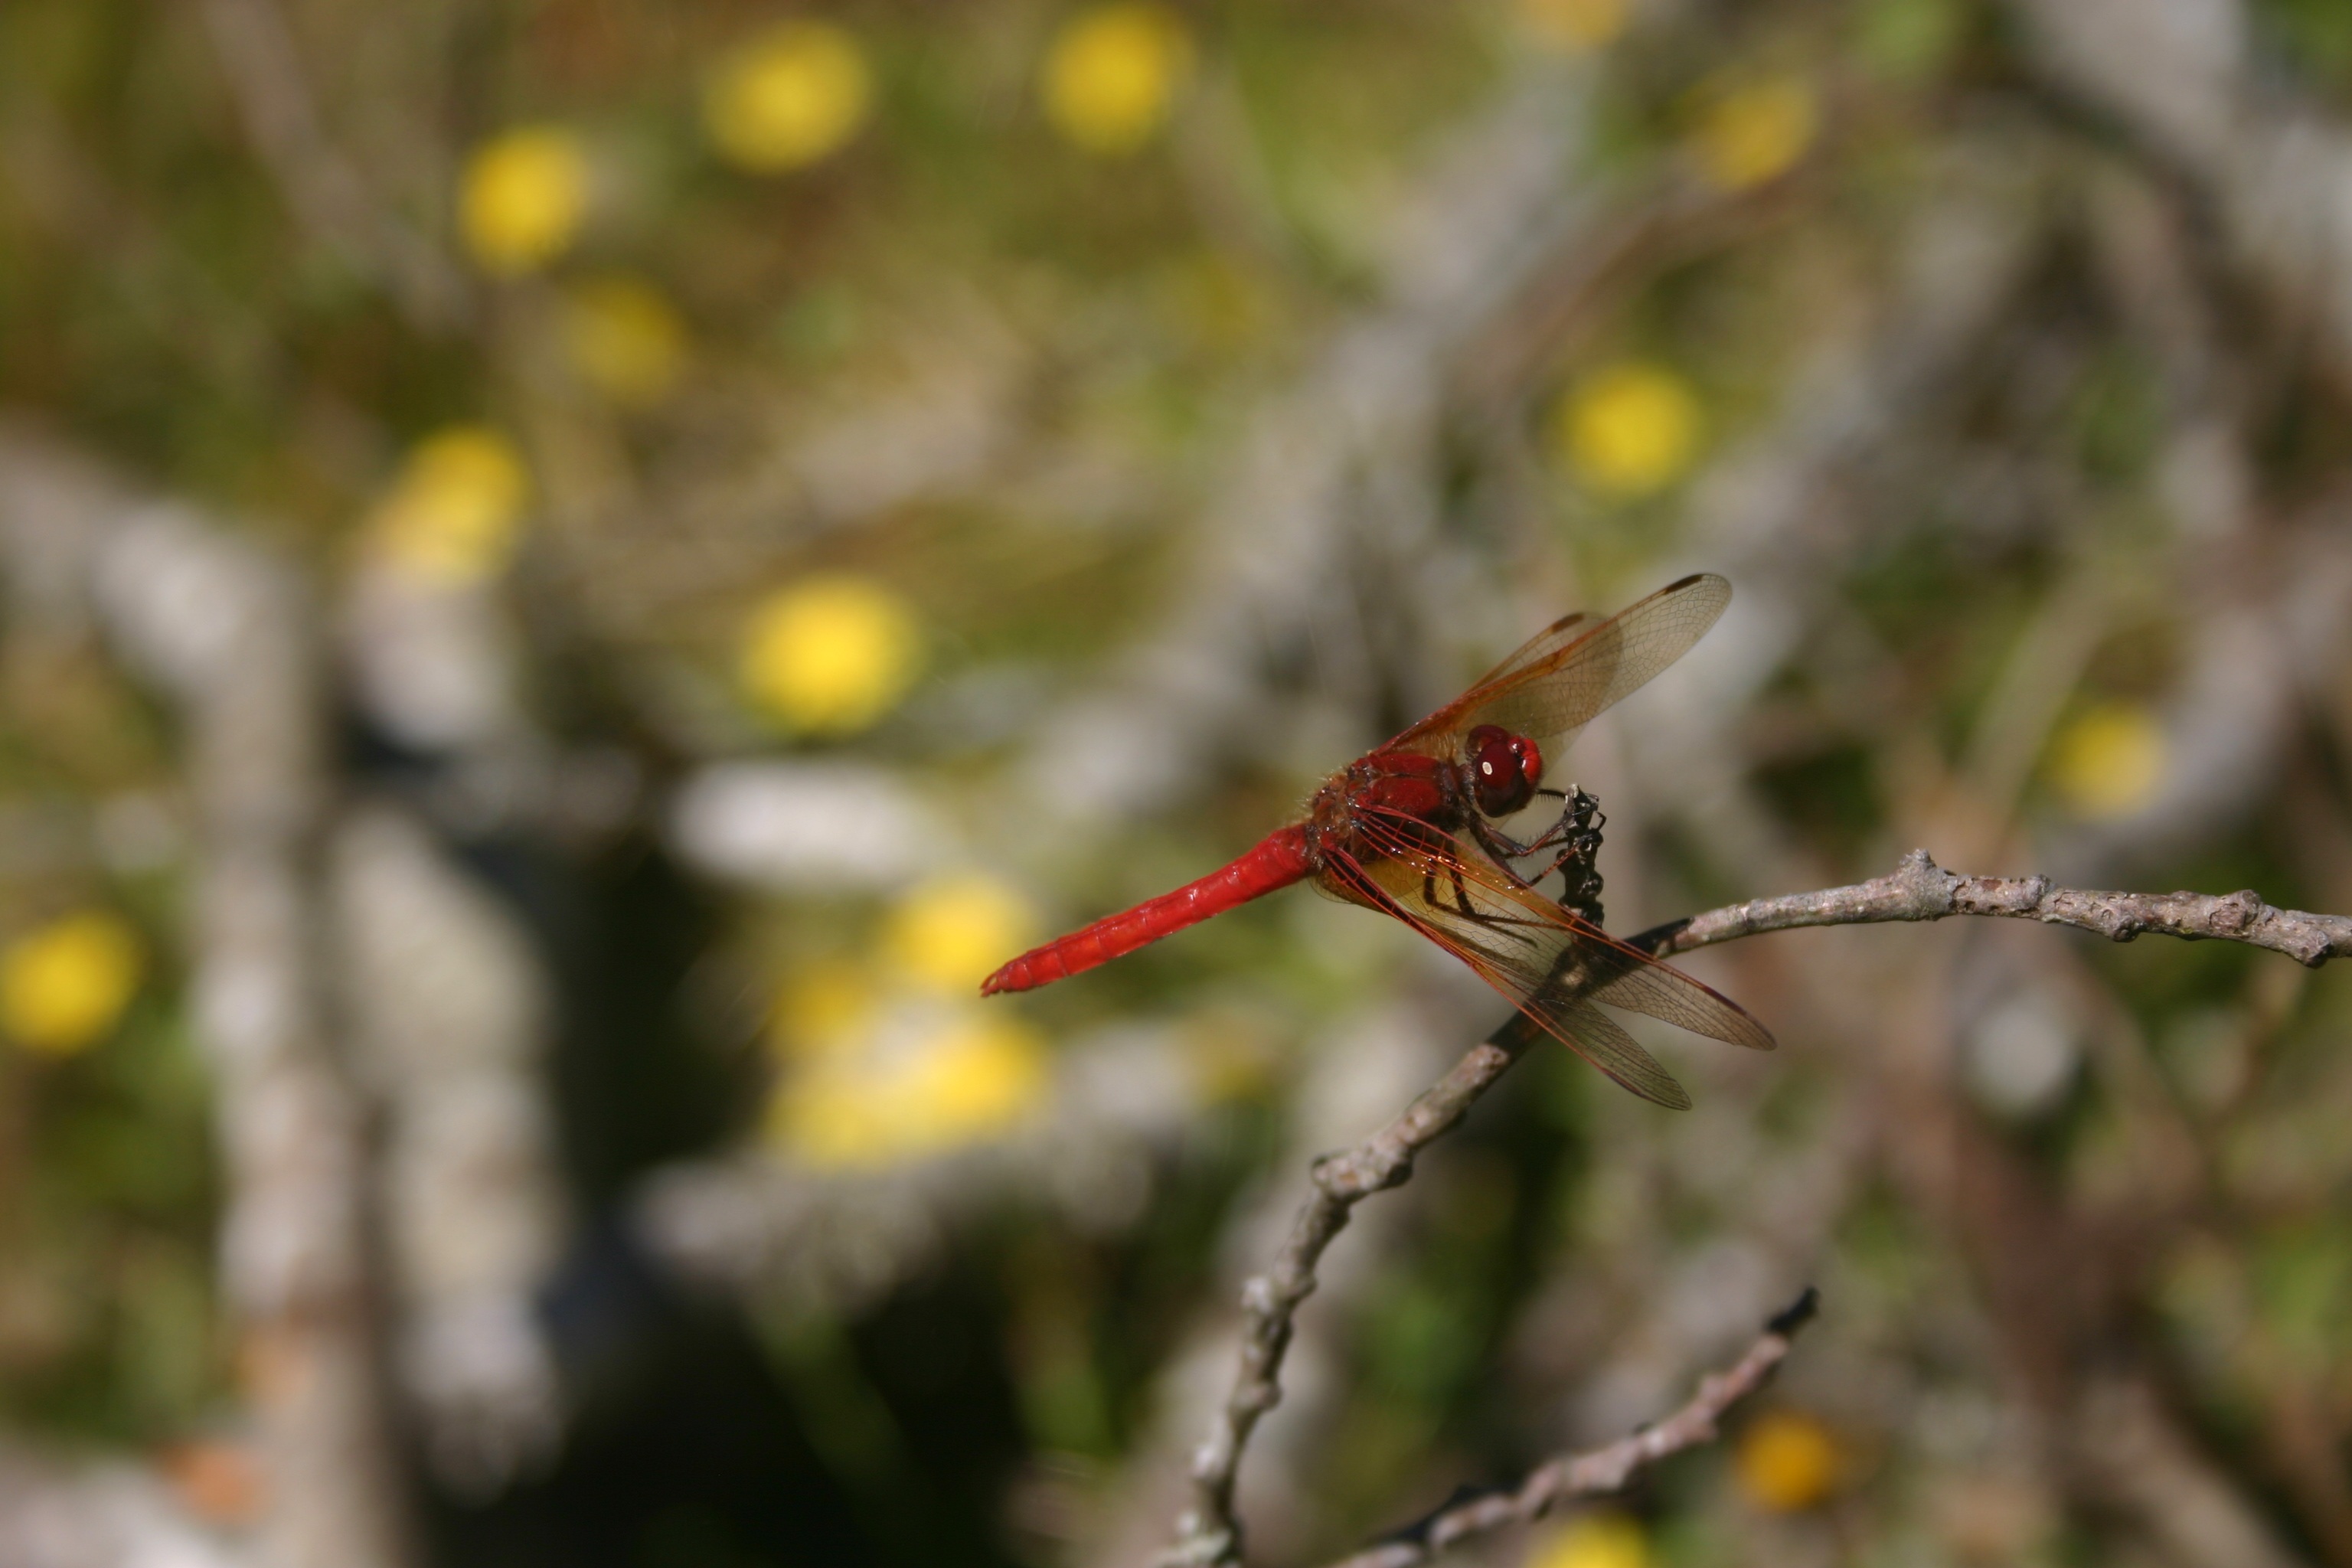
nature, outdoor, branch, leaf, flower, summer, wildlife, insect, biology, autumn, bug, flora, fauna, invertebrate, wings, dragonfly, macro photography